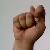
The image shows a hand gesture representing the letter 'T' in Indian Sign Language.